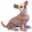
Label: dog